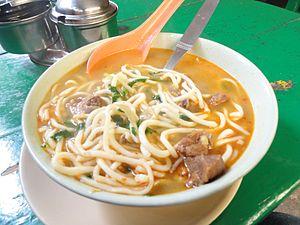
La thukpa est une soupe de nouilles tibétaine, originaire de l'est du Tibet. L'Amdo thukpa en est une célèbre variation parmi les Tibétains et les Himalayens du Népal. Le plat est aussi consommé dans le Sikkim, le Darjeeling, l'Arunachal Pradesh, le Ladakh, l'Himachal Pradesh à Kalimpong.